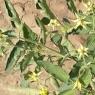
Crop: Tomato
Condition: virosis-d